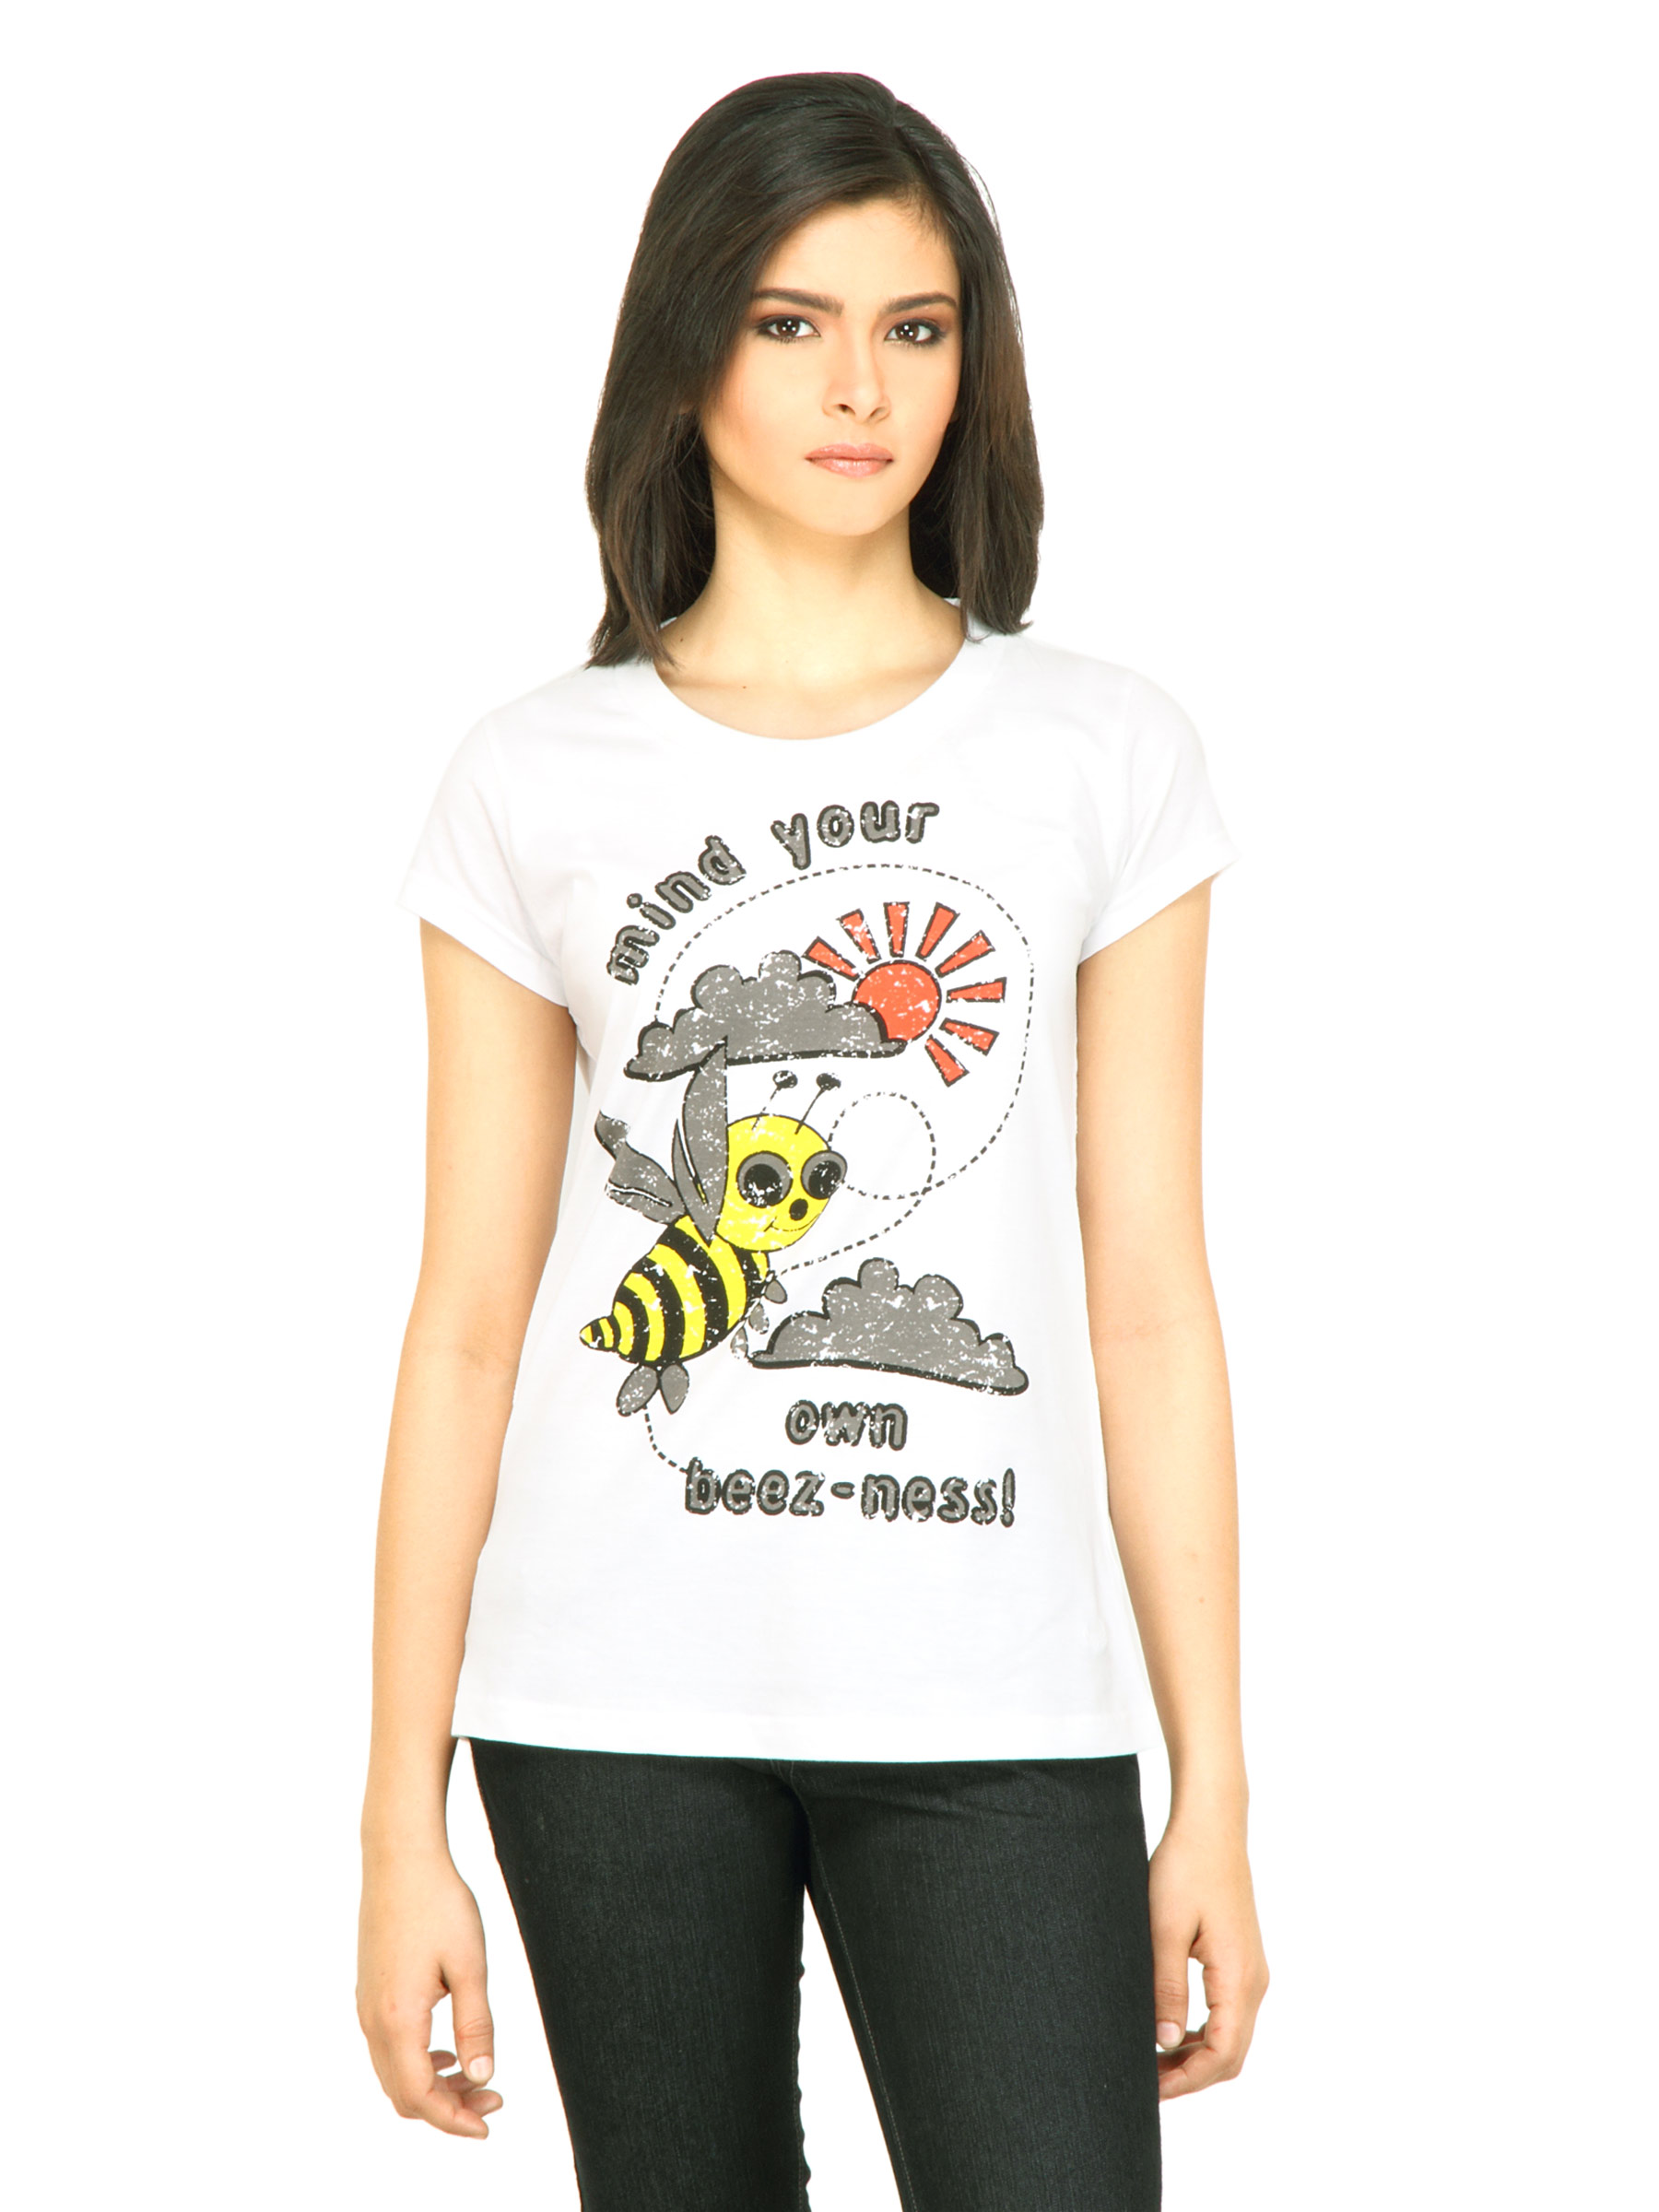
Flying Machine Women Mind Your White Tshirt
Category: Apparel / Topwear / Tshirts
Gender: Women
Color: White
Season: Fall 2011
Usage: Casual